Pontevedra

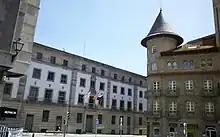
Palace of Justice and seat of the Provincial Court in the Province of Pontevedra

Triangular square where you can admire the French attic of the house on the north side and one of the 19th century forge fountains.